Carte Vitale

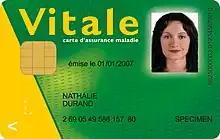

The Carte Vitale is the health insurance card of the national health care system in France. It was introduced in 1998 to allow a direct settlement with the medical arm of the social insurance system. The declaration of a primary health insurance company ("Caisse primaire d'assurance maladie") substitutes the card usage.